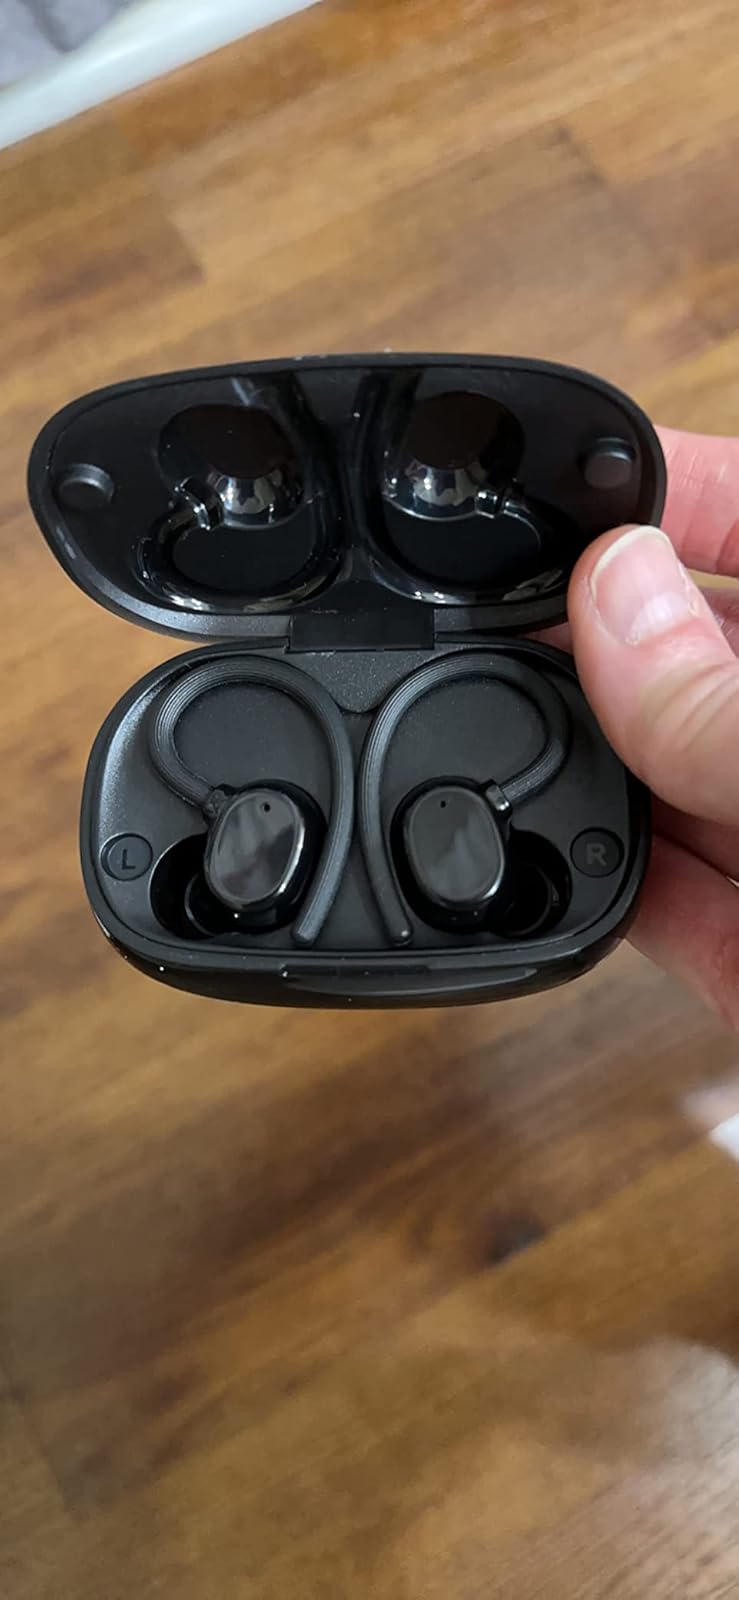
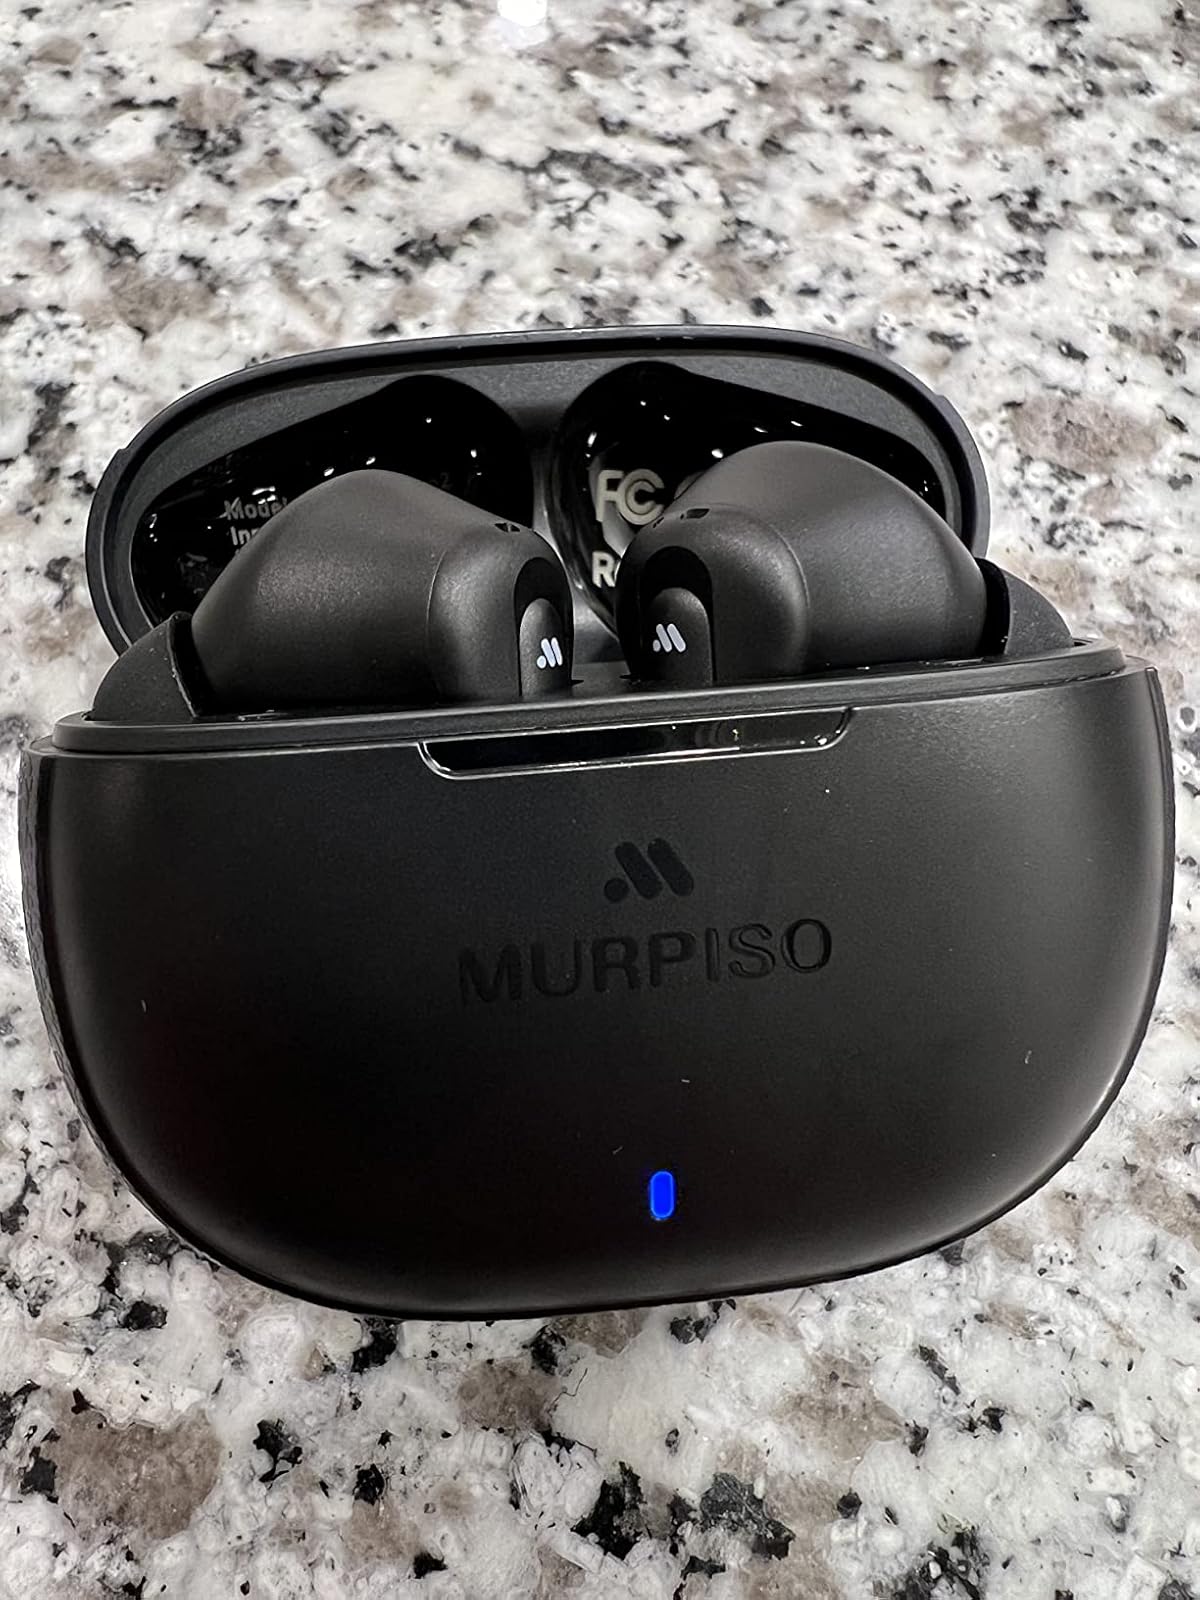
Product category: earbuds
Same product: no